North Side (Richmond, Virginia)

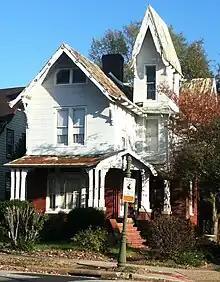
House in Chestnut Hill-Plateau historic district

Some notable commercial and civic attractions on the Northside are Virginia Center Commons shopping mall, remnants of the Azalea Mall, Joseph Bryan Park, Richmond Raceway (formerly the Strawberry Hill Fairgrounds), and Lewis Ginter Botanical Garden.